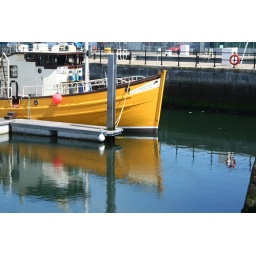
Its so shiny and reflective in the water